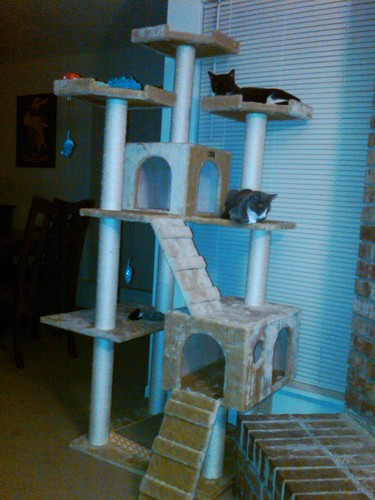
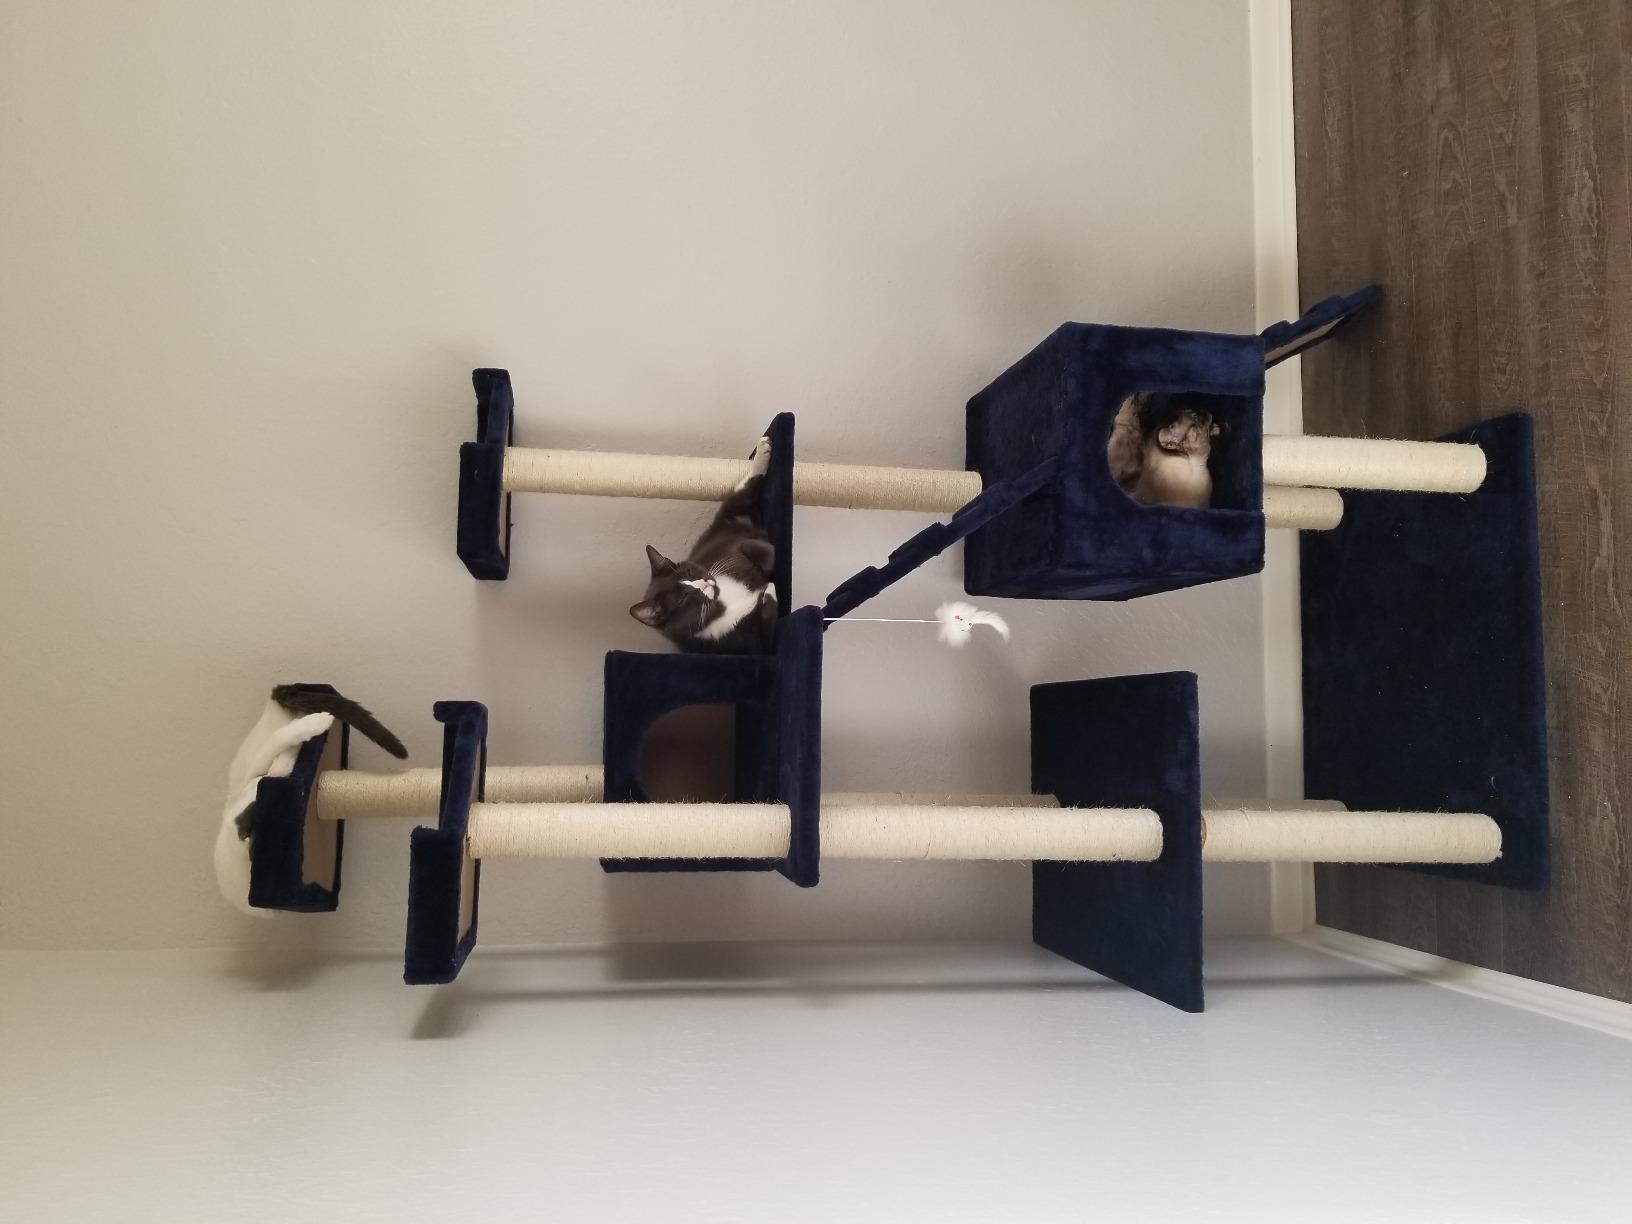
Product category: items_cat tree
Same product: no